Fasciolariidae

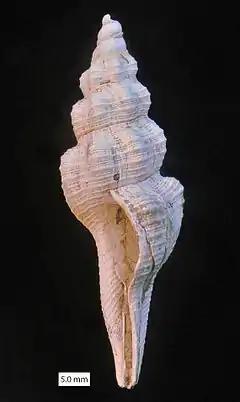
"Fusinus" sp. from the Pliocene of Cyprus.

The anatomy of Fasciolariidae and Buccinidae is very similar. Distinction is usually made on basis of differences in the radula and the stomach anatomy.